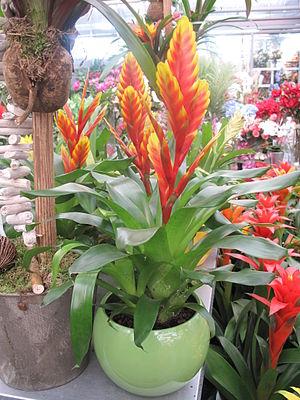
Vriesea davine dans une jardinerie. Identifié par son étiquette botanique commerciale.